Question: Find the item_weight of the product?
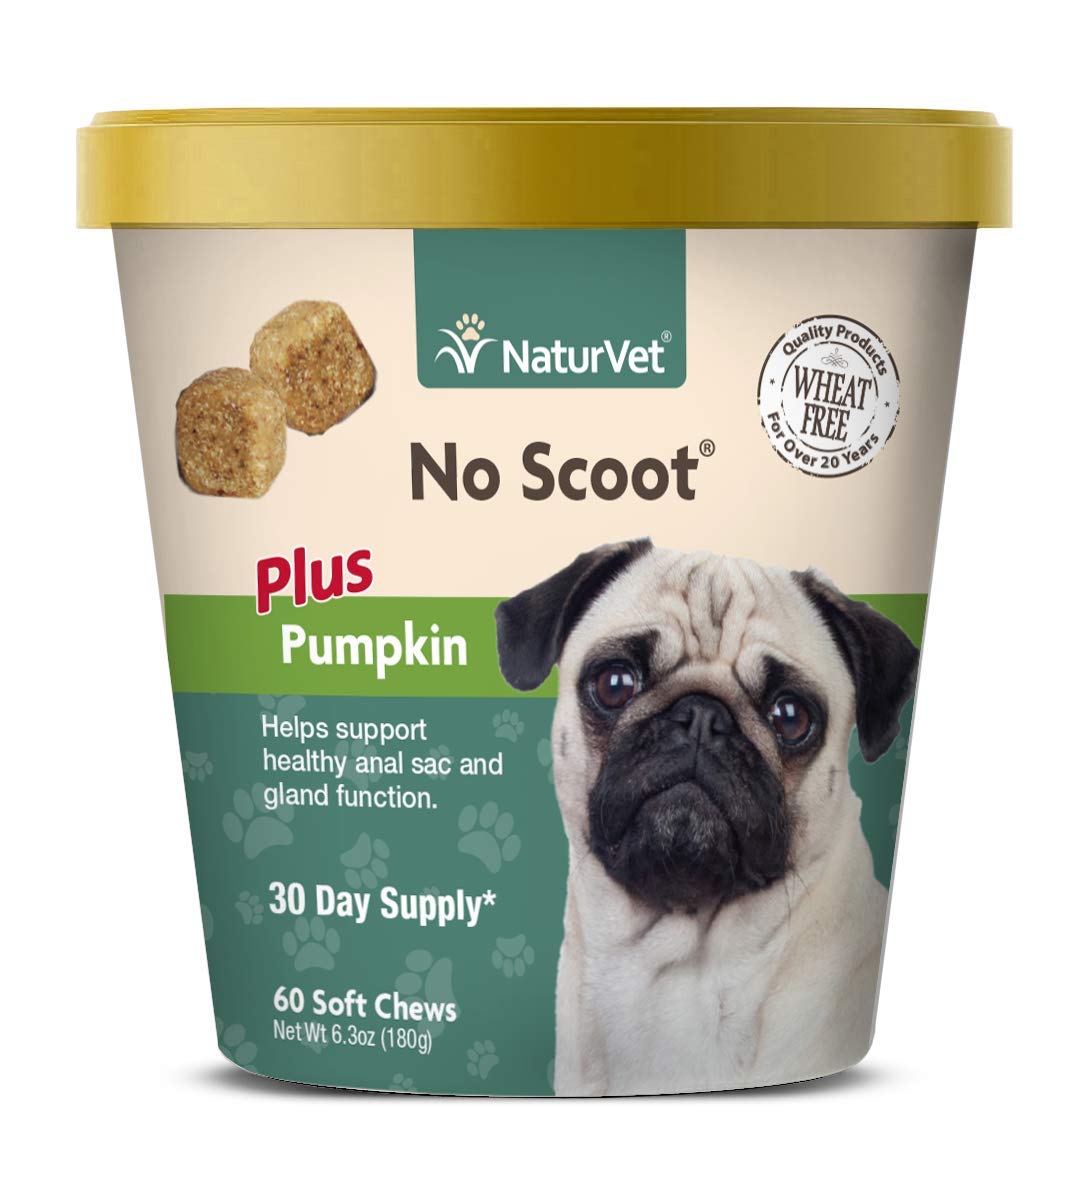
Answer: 180 gram